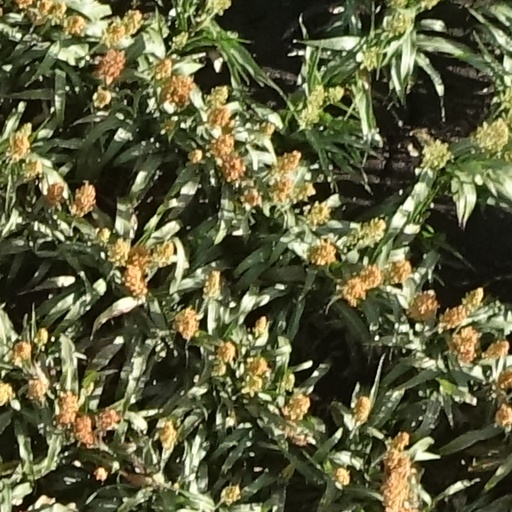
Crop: sorghum